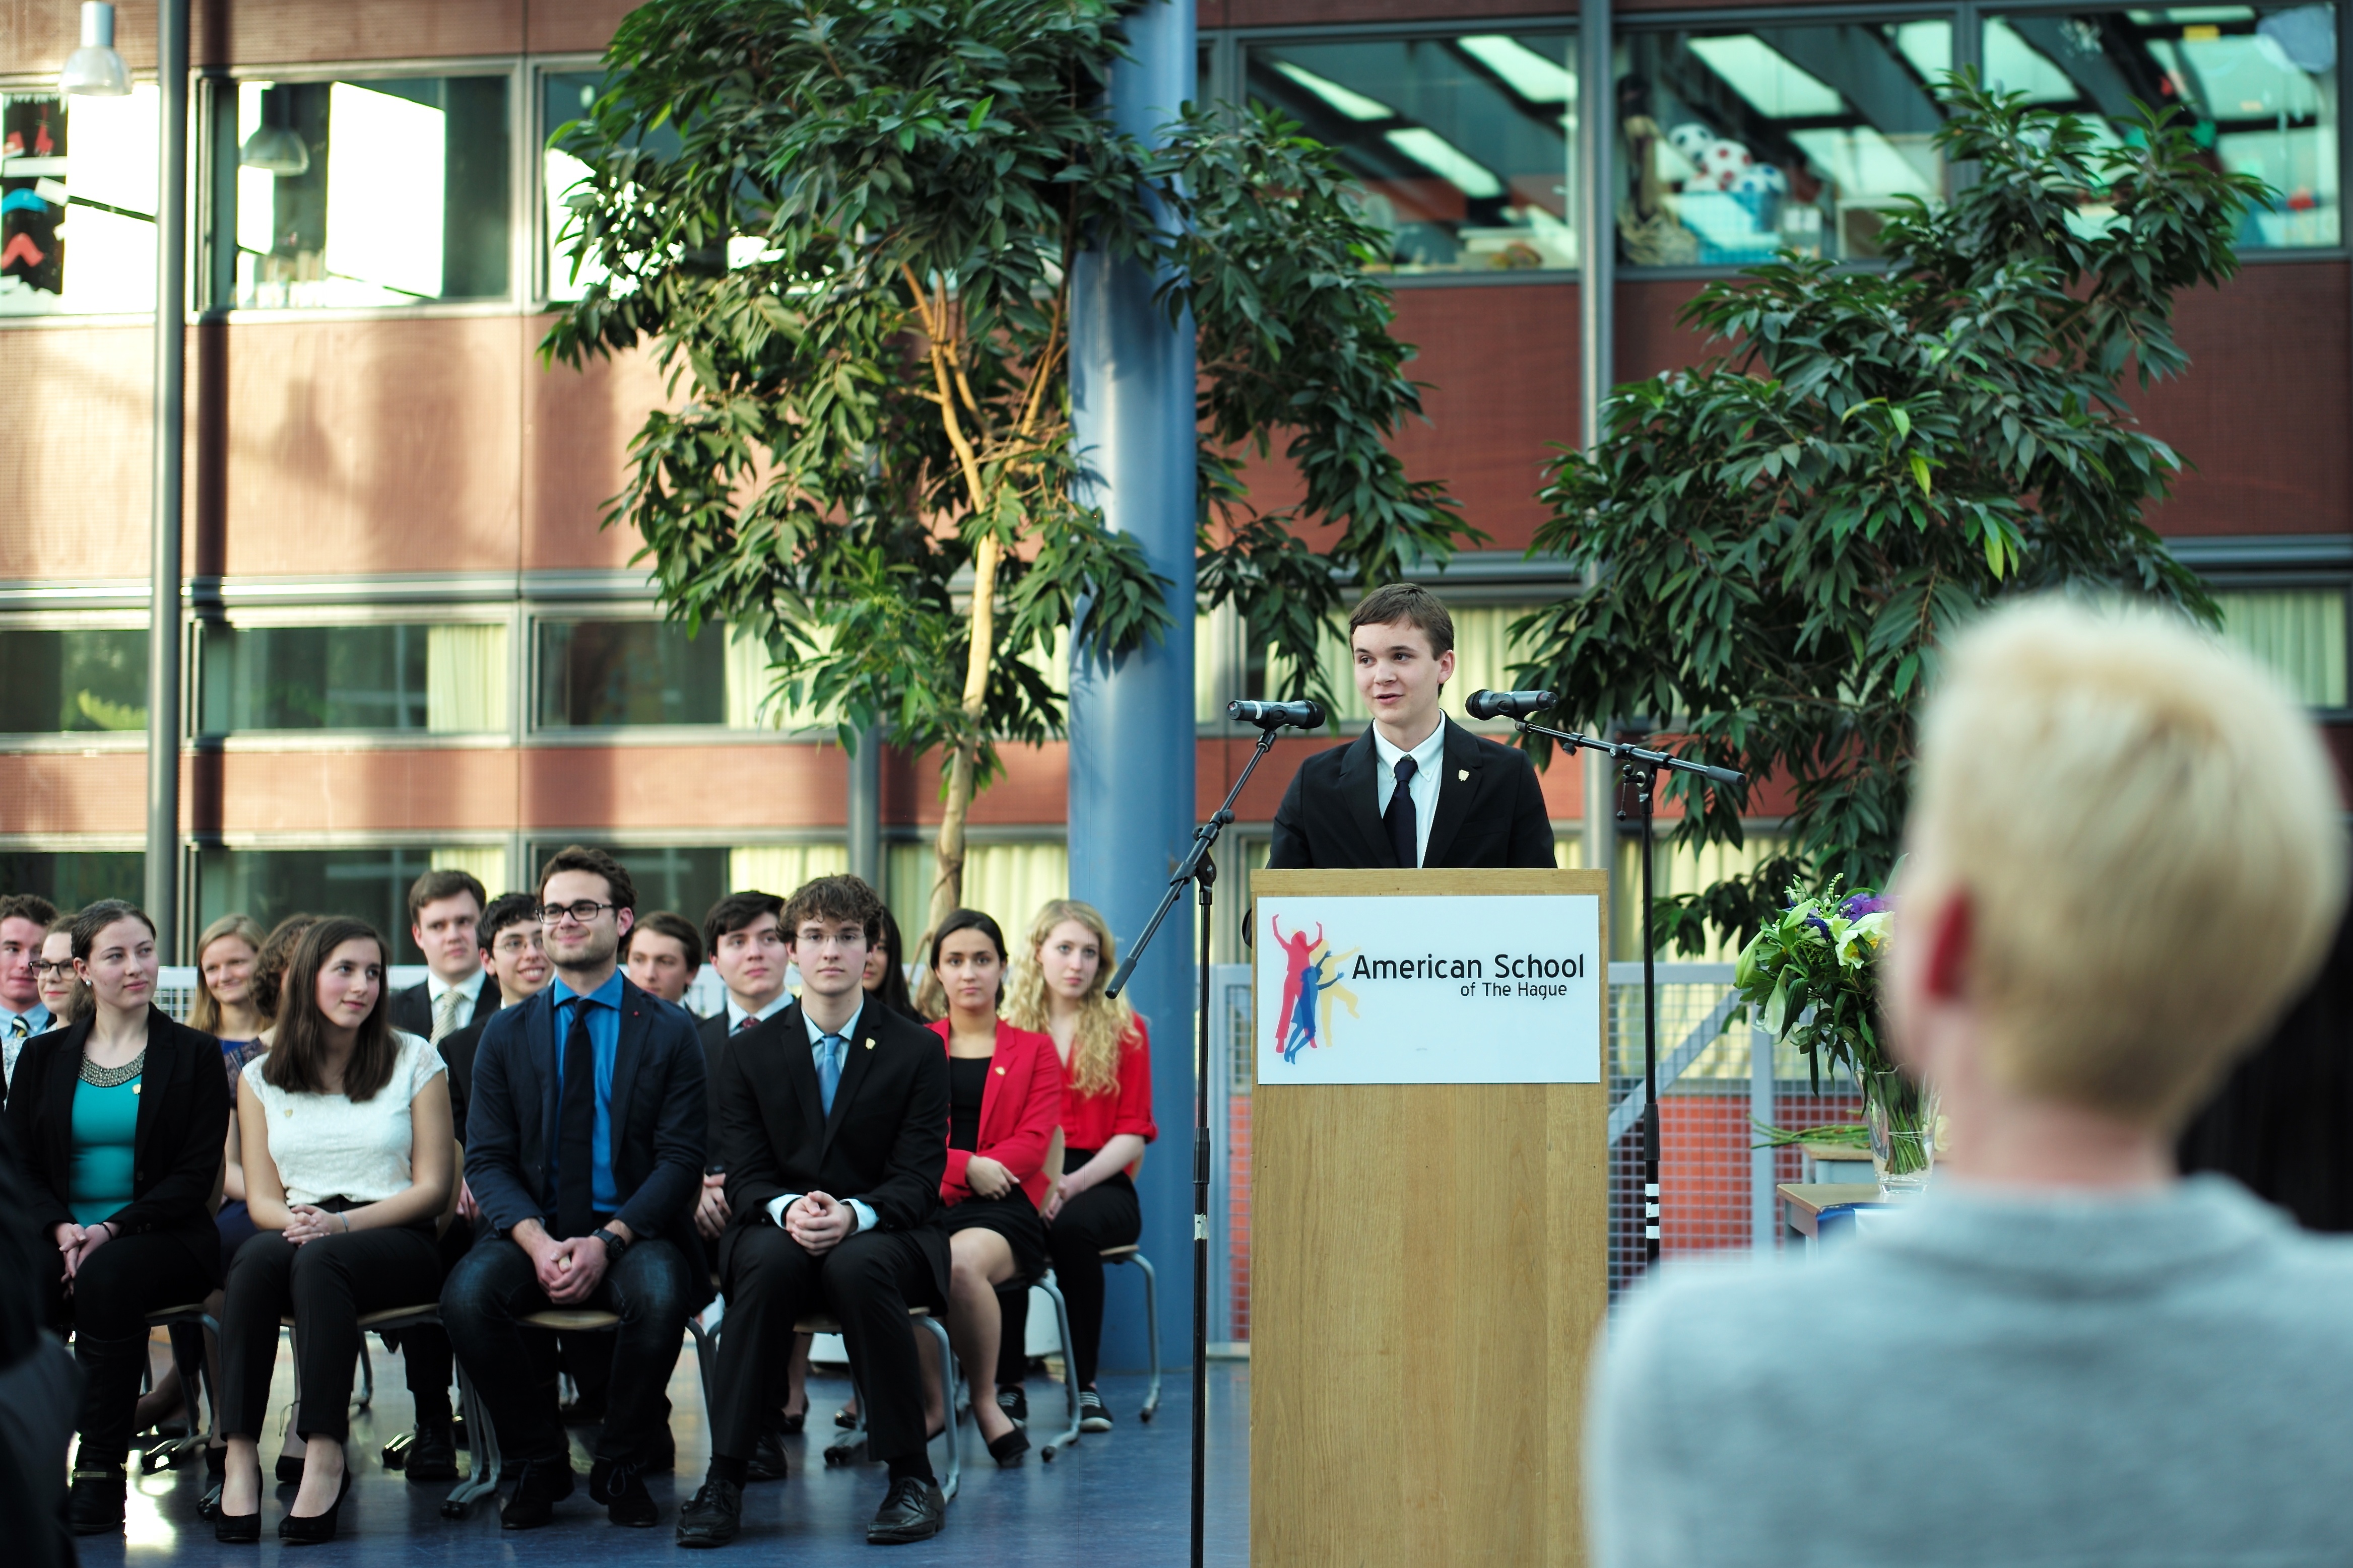
community, ash, 2014, ceremony, m, 50mm, f14, campus, leica, 240, summilux, nhs, induction, typ, nationalhonorsociety